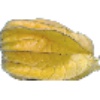
Label: physalis_with_husk